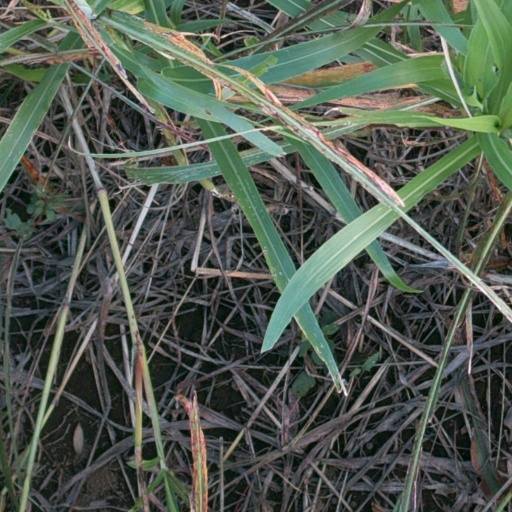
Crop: sorghum